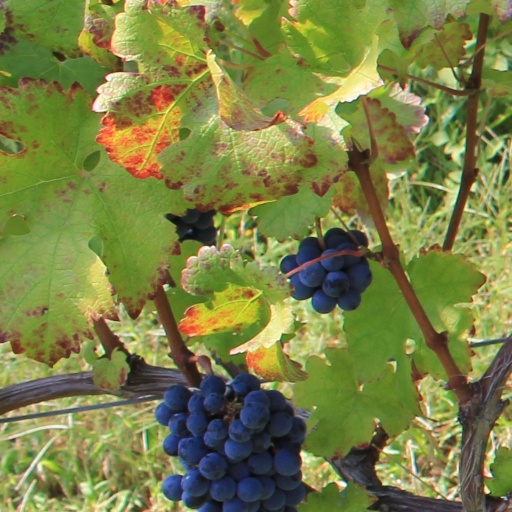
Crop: grape